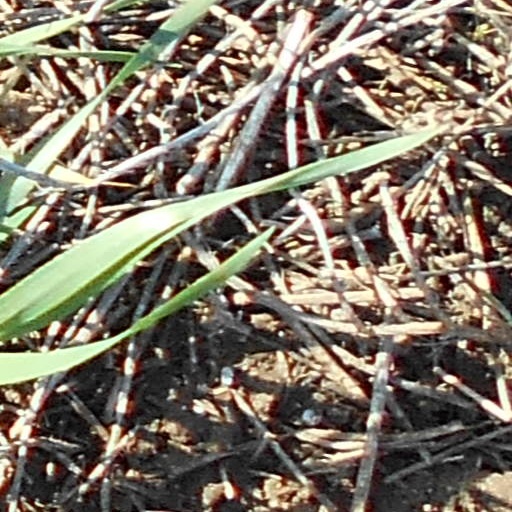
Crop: wheat